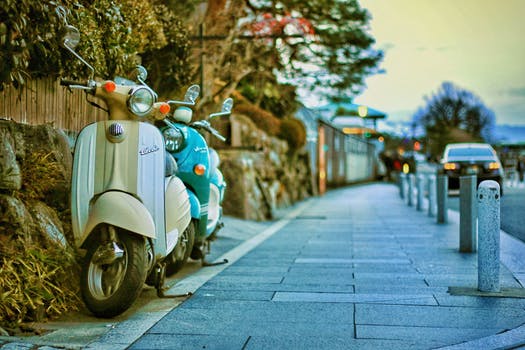
Label: No Watermark